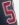
Number: 5